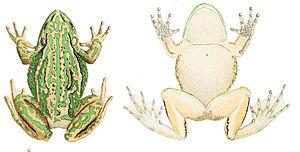
La Rainette verte et dorée est une espèce d'amphibiens de la famille des Pelodryadidae. Cette grenouille est originaire de l'Est de l'Australie. En dépit de sa classification dans une famille de rainettes et de ses capacités d'escalade, elle ne vit pas dans les arbres et passe presque tout son temps au sol. Elle est de couleur dorée et verte, et peut atteindre jusqu'à 11 cm de long, ce qui en fait une des plus grandes grenouilles d'Australie.